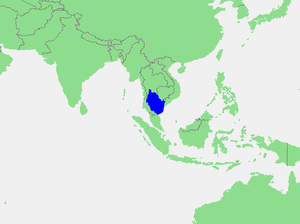
Ce tableau liste toutes les mers du monde que l'Organisation hydrographique internationale reconnaît comme telles dans sa publication S-23 Limites des océans et des mers. Dans cette publication tous les mers et océans ont un numéro d'identification, et on y trouve une description littéraire précise de leurs limites. Ces numéros d'identification sont ceux qui ordonnent cette table.